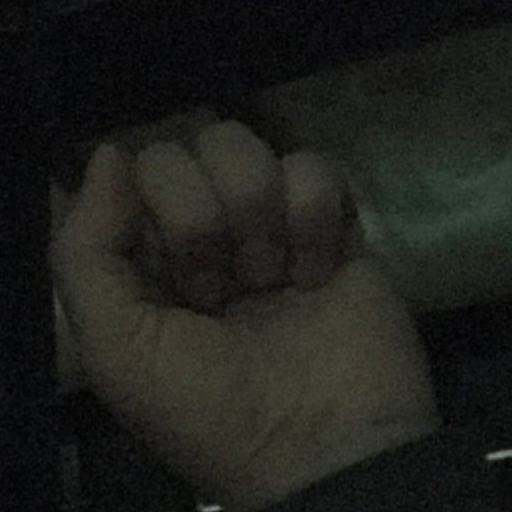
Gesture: fist